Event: Nepal Earthquake
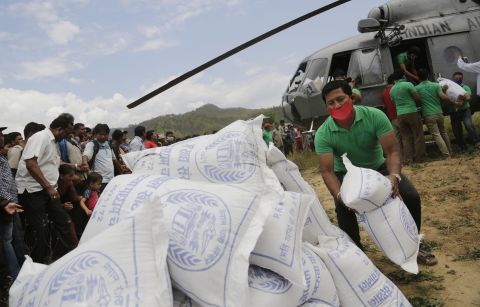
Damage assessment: no_damage